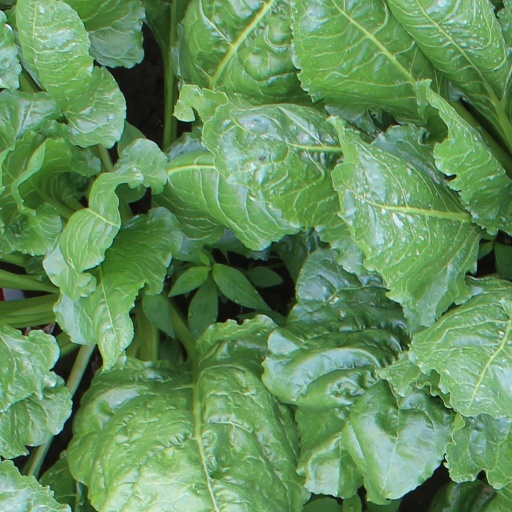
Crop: sugar beet